102nd Rescue Squadron

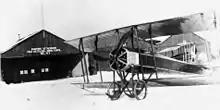
A 1st Aero Company Gallaudet C-2 in 1915

The 102nd traces its official lineage back to the 1st Aero Company, authorized by the governor of New York in October 1915 and organized in November by 1st Lieutenant Raynal Bolling as a detachment of the 1st Battalion Signal Corps, New York National Guard, for aviation training at Mineola on Long Island. The 1st Aero Company was provisionally recognized by the federal government in June 1916 and called to active duty between 13 July 1916, and 15 November 1916, to continue training with the purpose of joining the 1st Aero Squadron, a Regular Army unit deployed to Mexico with the Punitive Expedition. The 1st Aero Company, however, never left Long Island and was disbanded on 23 May 1917, shortly after the United States entered World War I, when the Army decided not to use National Guard aviation units in the war effort. Its history and lineage were bestowed on the 102nd Observation Squadron.